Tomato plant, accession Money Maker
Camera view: bottom (45 deg); turntable rotation: 330 degrees
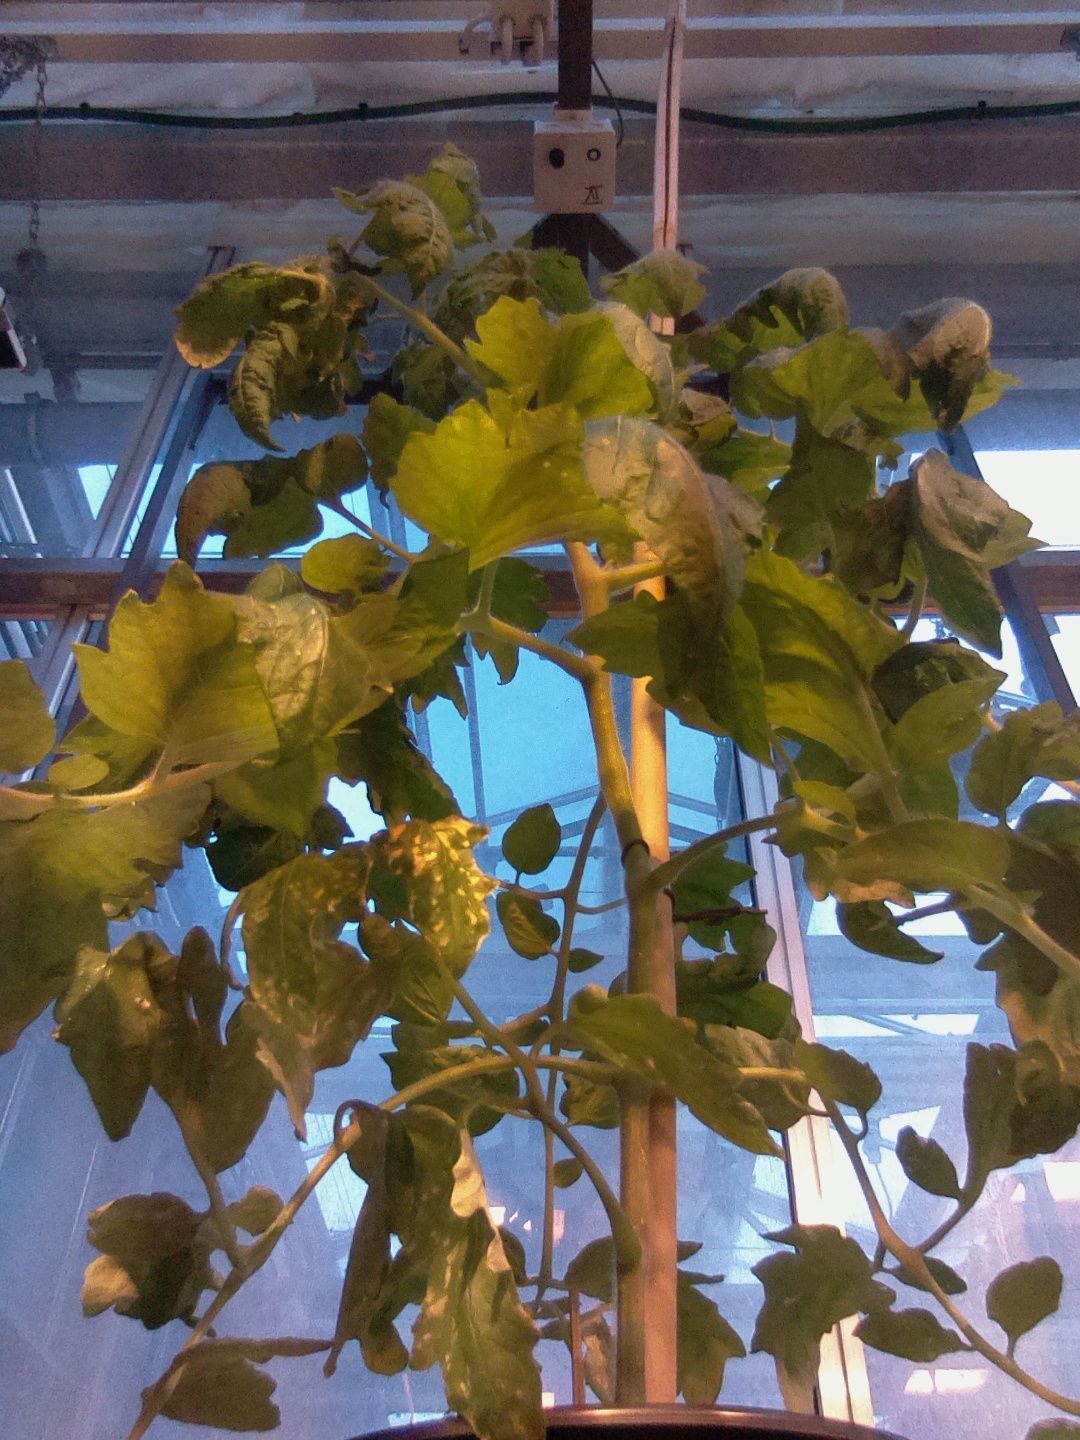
BBCH growth stage 69: End of flowering, 90%-100% of flowers open, more petals falling